Al-Duhail SC

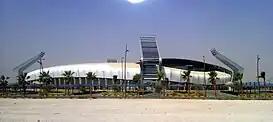
Abdullah bin Khalifa Stadium

Lekhwiya's stadium began construction in 2011. The first phase was completed in May 2012. The stadium was officially inaugurated on February 15, 2013, with the first match played being a Qatar Stars League fixture against Al Khor. The official seating capacity is 10,000, it is located in the ISF area of Doha.